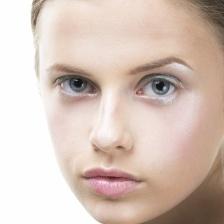
Label: faces